Independent politician

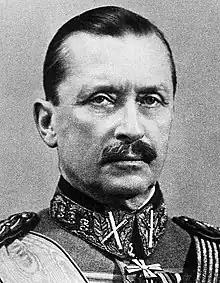
Marshal Mannerheim, the 6th President of Finland

George Washington is the only U.S. president elected as an independent to date. Washington opposed the development of political parties, which had begun to solidify as the Federalist faction, centered around John Adams and Alexander Hamilton, and the Democratic-Republican faction, centered around Thomas Jefferson and James Madison. Washington feared that partisanship would eventually destroy the country, and famously warned against "the baneful effects of the spirit of party" in his 1796 Farewell Address.